Simon Bar Jona Madelka

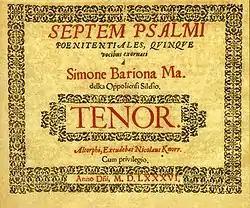
The cover of the "Seven Penitential Psalms for Five Voices" by Simon Bar Jona Madelka

Simon Bar Jona Madelka or Šimon Bariona Oppollensis (before 1550 in Opole – c. 1598 in Plzeň) was a Czech composer. In addition to being a composer, he was also a member of the butcher's guild in the Plzeň. Madelka published two music collections.